History of optics

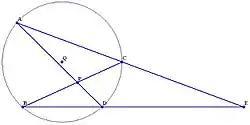
The theorem of Ibn Haytham

This theory of the active power of rays had an influence on later scholars such as Ibn al-Haytham, Robert Grosseteste and Roger Bacon.